Royal Roads Military College Band

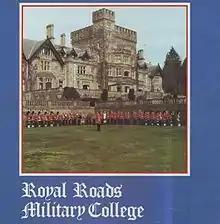
An RRMC Band album.

The Royal Roads Military College Band was the college military marching band for the Royal Roads Military College in Hatley Park, near Victoria, British Columbia, Canada. It was formed in 1975. The band was disbanded in 1995 following the closing of Royal Roads Military College.